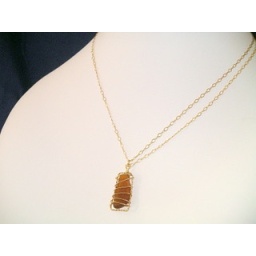
Amber beach glass is given a grown up look in a twisted gold wire frame and diagonal wrap.